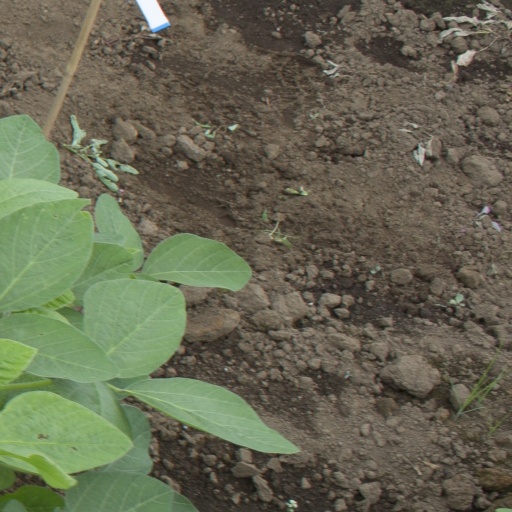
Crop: soybean